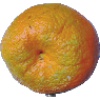
Label: Mandarine 1